Zurich Underground Railway

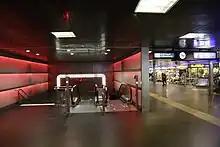
Access to the railway station of the Sihltal Zürich Uetliberg Bahn in the Shopville, once built for the subway.

Even before the planning of the underground project had been completed, several locations were prepared for construction. In connection with the airport extension, which took place from 1966 to 1968, an indoor car park was built underneath the motorway feeder road in front of the terminal. It was constructed in a way that rebuilding it into a subway station could have been achieved with minimal effort. While the construction of the shopping mall "Shopville" underneath Zurich main station was underway from 1968 to 1970, side walls for the possible underground station were built, too. A pedestrian subway was constructed at Schaffhauserplatz, which could have been used as an entrance to the underground station. In order to not unnecessarily slow down the construction of the motorway feeder road "A1L", a resolution was passed: Underneath and in conjunction with the Schöneich tunnel, the structural work was to be carried out on a 1364 m long section of the tunnel. The municipal authorities explicitly emphasized the possible usage as a tramline, should the underground project fail "against expectations". On 14 March 1971, the voters of Zurich agreed on this part of the project that would cost 31 million Swiss Francs. Voter participation was 56.2% and there were 111,413 "yes" votes (78.47%) against 31,395 "no" votes.